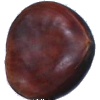
Label: Chestnut 1